List of non-marine molluscs of Zambia

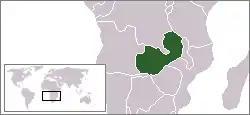
Location of Zambia

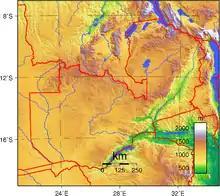
The topography of Zambia

The non-marine molluscs of Zambia are a part of the molluscan fauna of Zambia (wildlife of Zambia). Zambia is land-locked and therefore has no marine species.